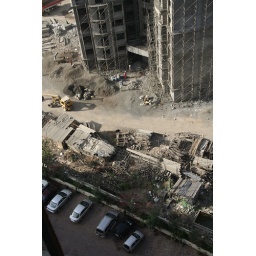
The shiny cars in my car park - over the wall are the shacks the construction workers live in